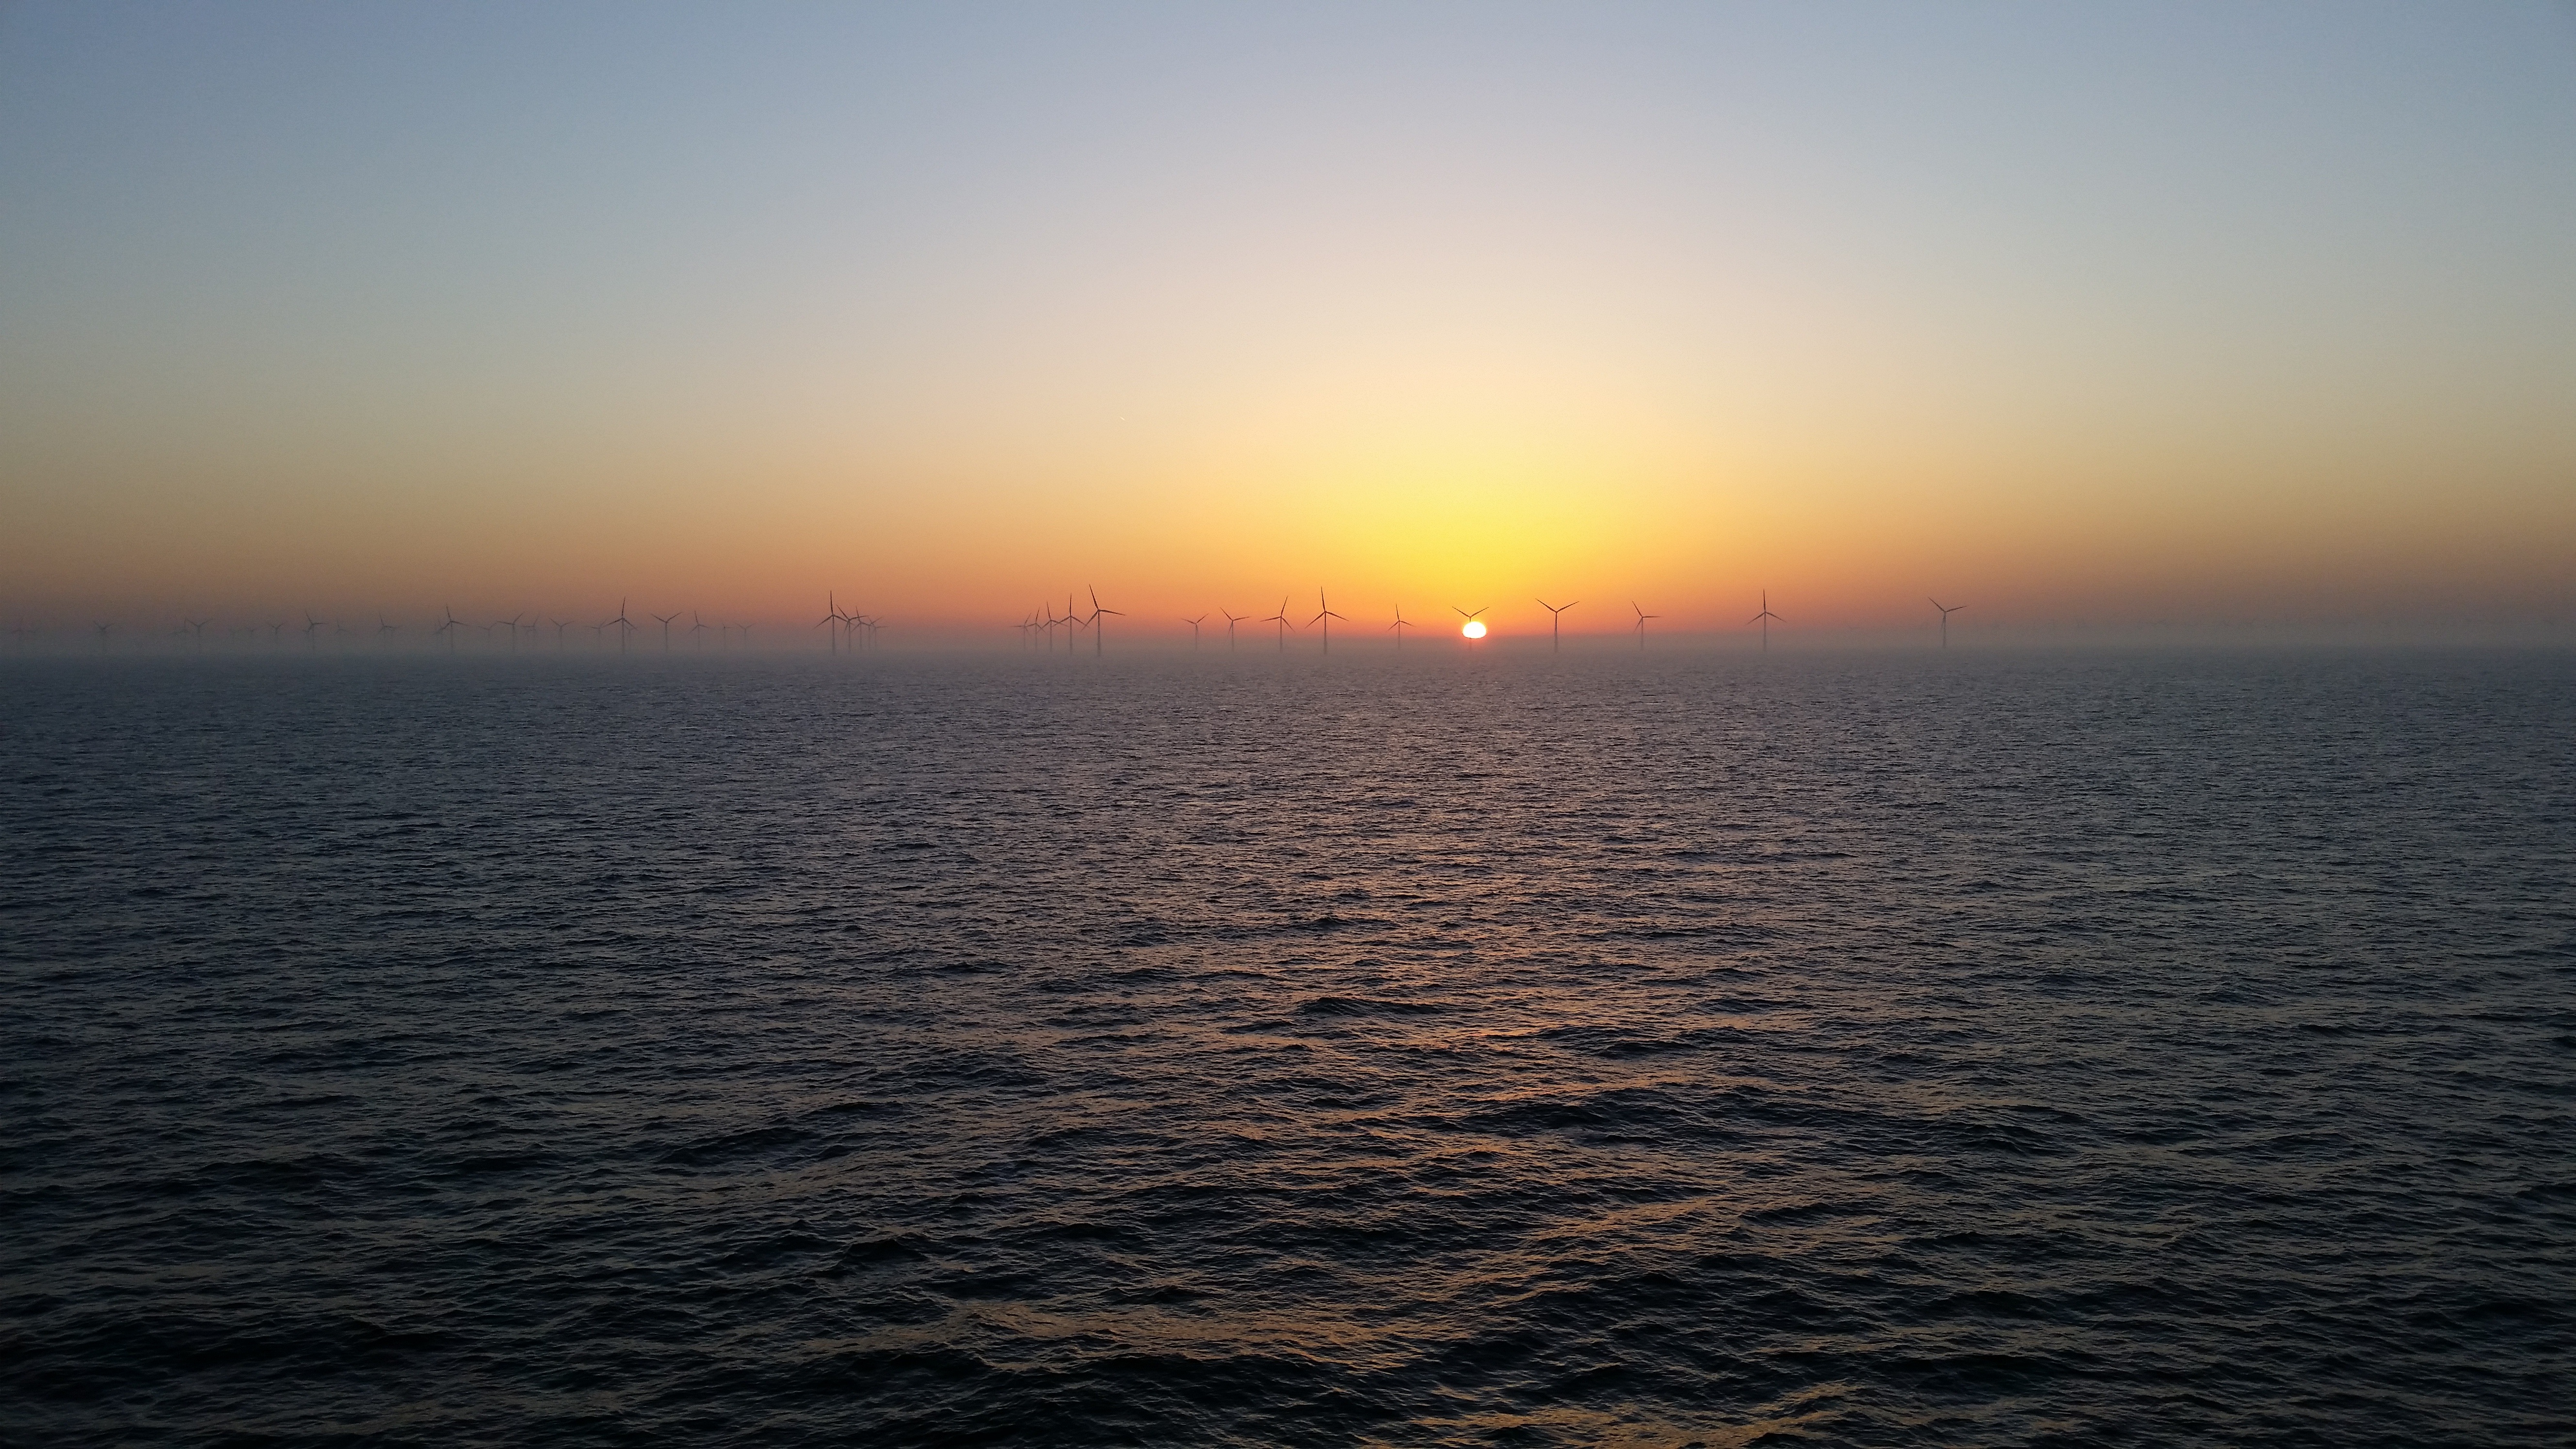
sea, coast, water, ocean, horizon, sun, sunrise, sunset, sunlight, morning, wind, dawn, dusk, evening, vehicle, scenic, seascape, bay, energy, eco, power, channel, windmills, stations, turbines, cape, afterglow, renewable